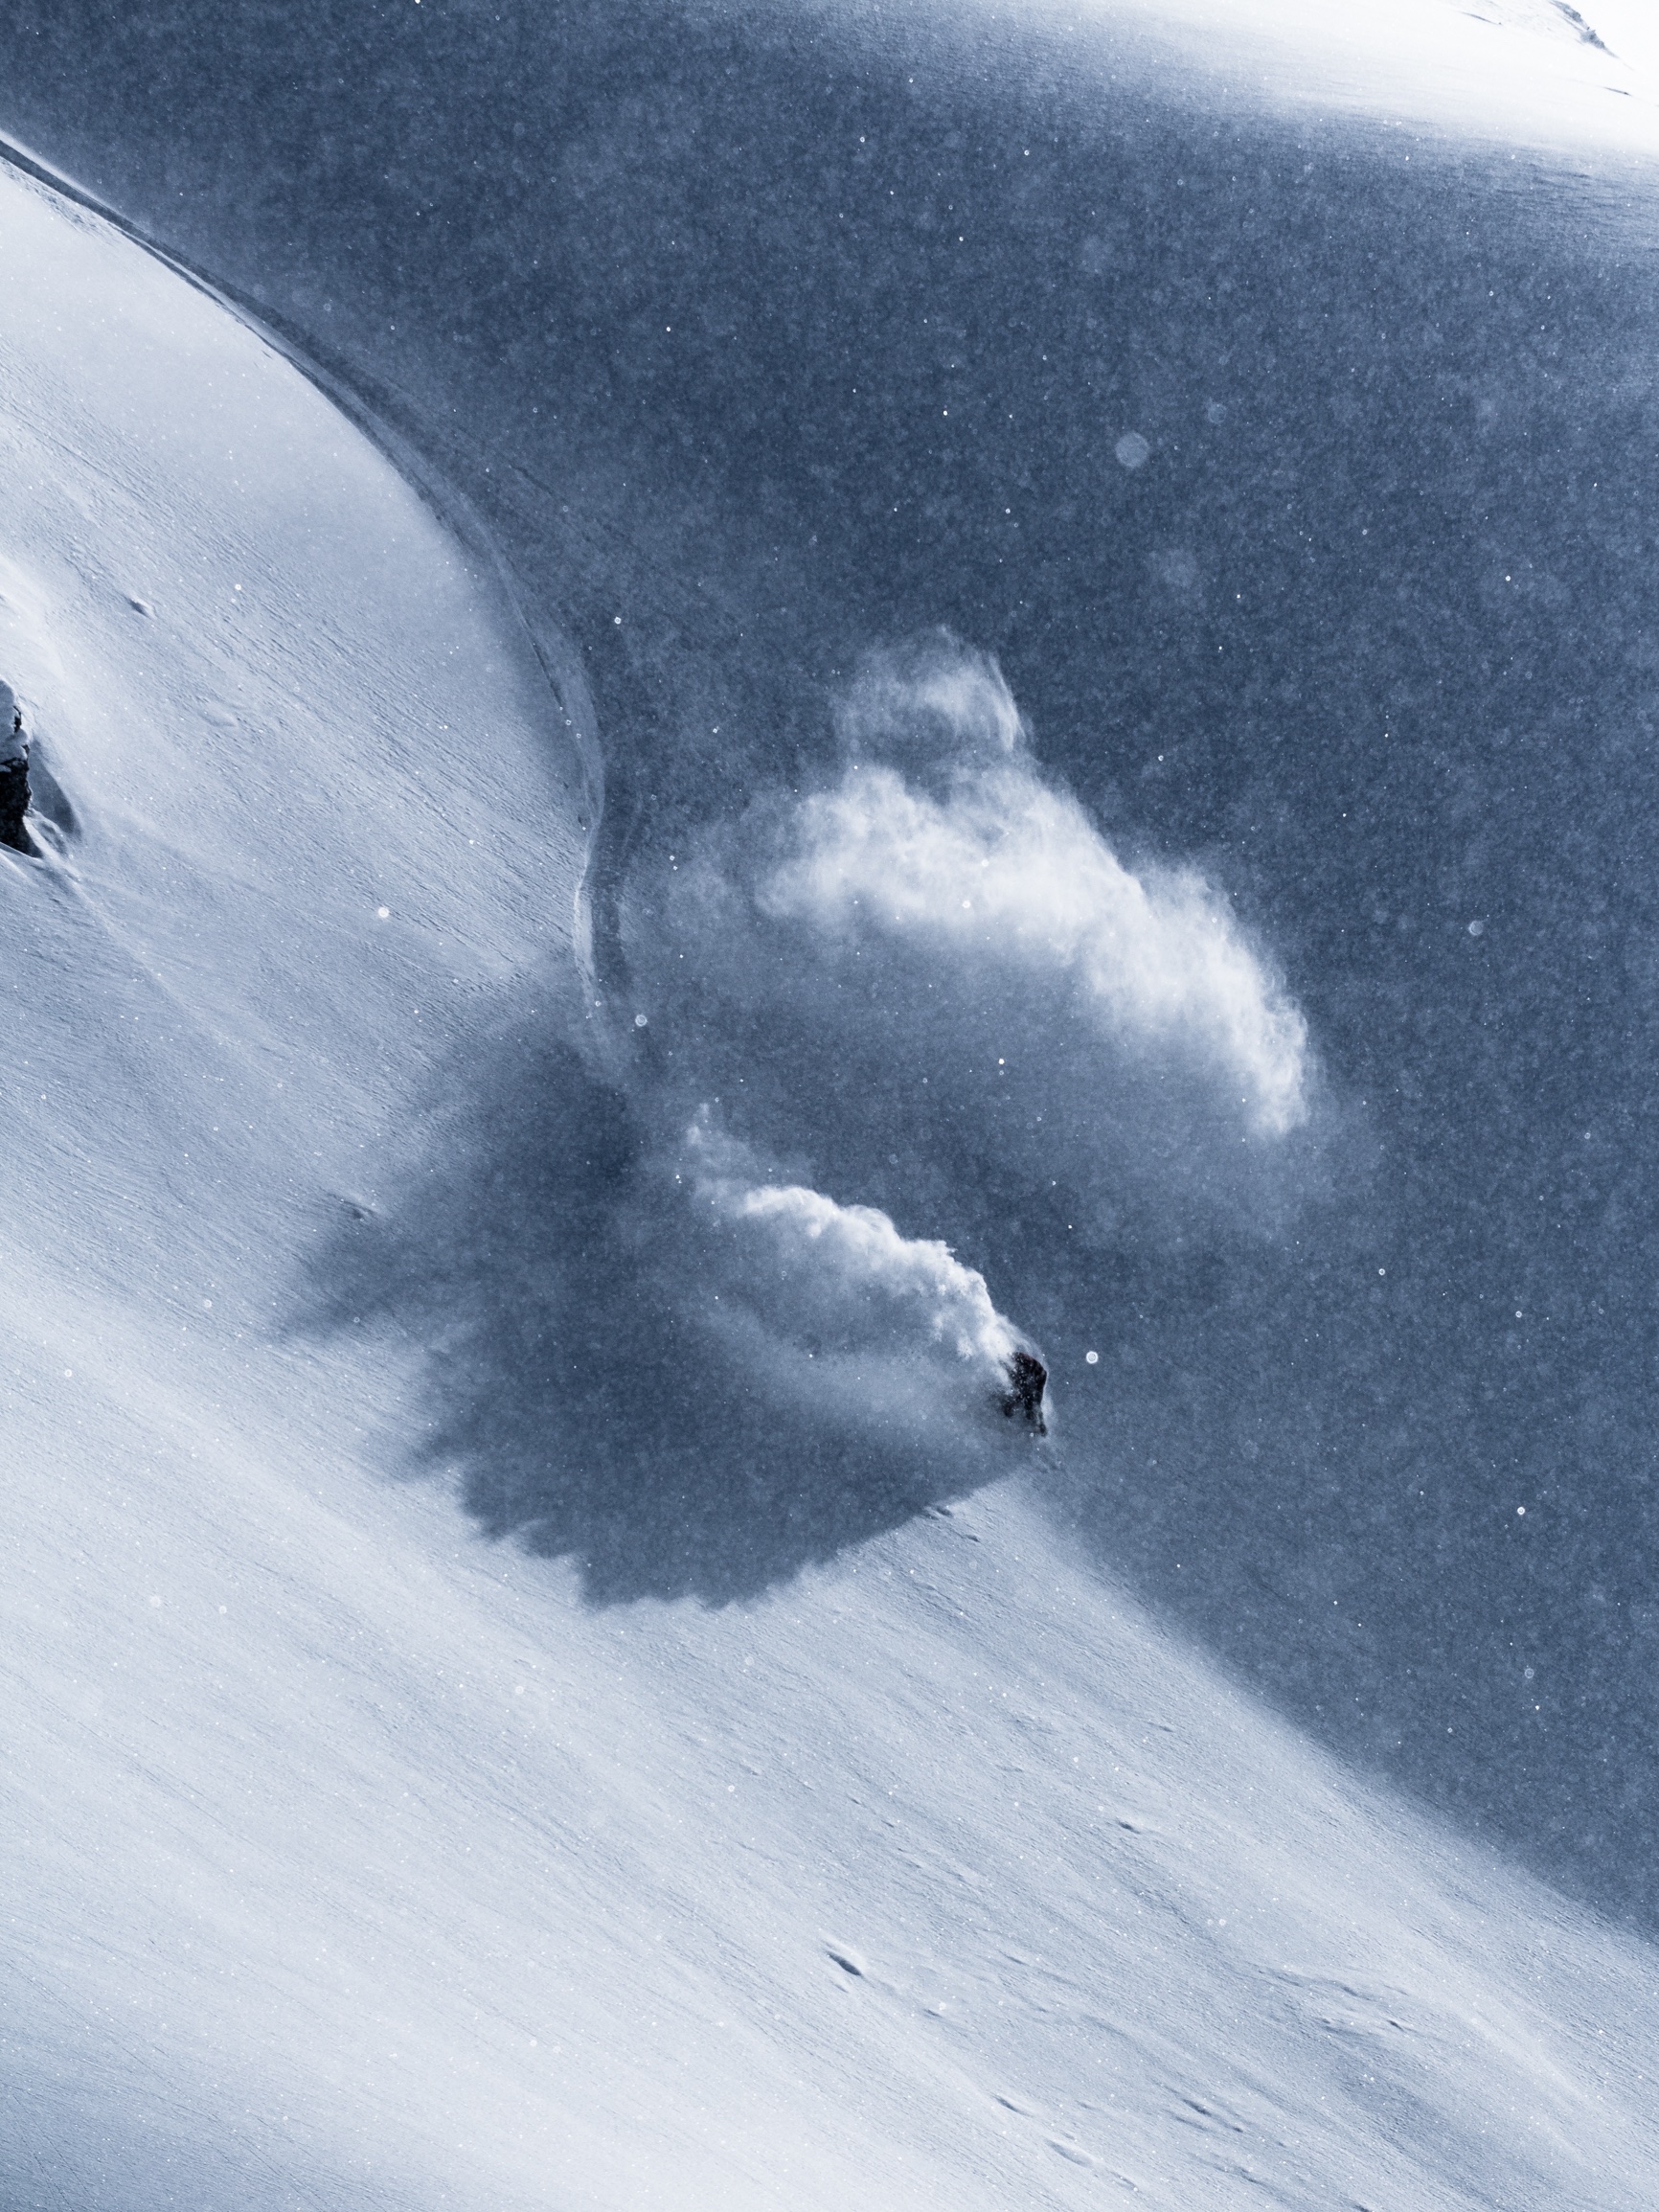
snow, winter, weather, snowboard, extreme sport, skiing, sports equipment, winter sport, sports, ski, piste, freezing, ski equipment, atmosphere of earth, geological phenomenon